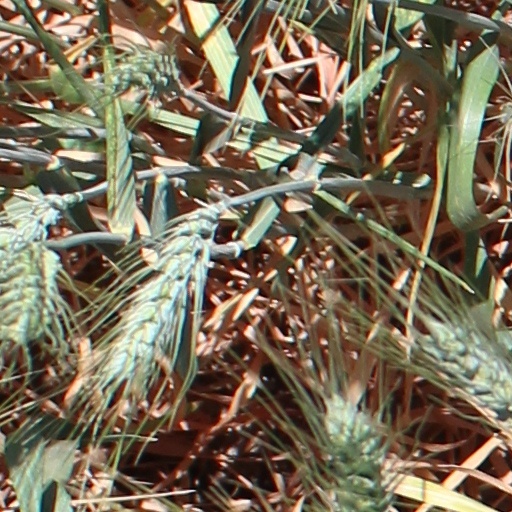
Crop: wheat